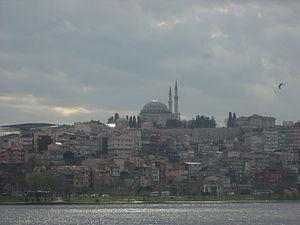
La Corne d’Or est un estuaire commun aux rivières Alibeyköy Deresi et Kağıthane Deresi qui se jettent dans le Bosphore à Istanbul. Cet emplacement qui forme un port naturel fut aménagé par les colons grecs pour former la ville de Byzance. Sous l’empire byzantin, les chantiers navals y étaient installés et un mur d'enceinte le long de la berge protégeait la ville des attaques navales.
Fatih est l'un des 39 districts de la ville d'Istanbul, en Turquie.